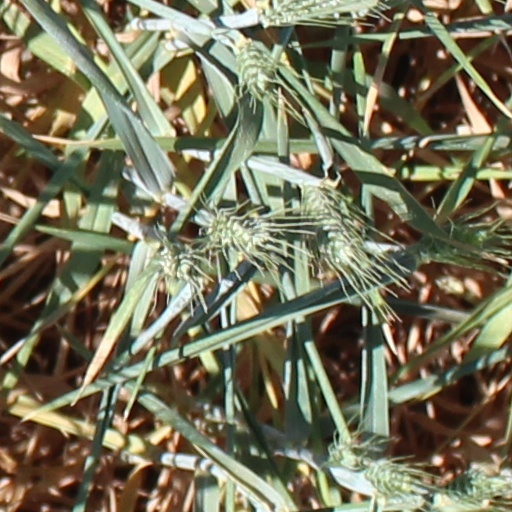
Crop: wheat